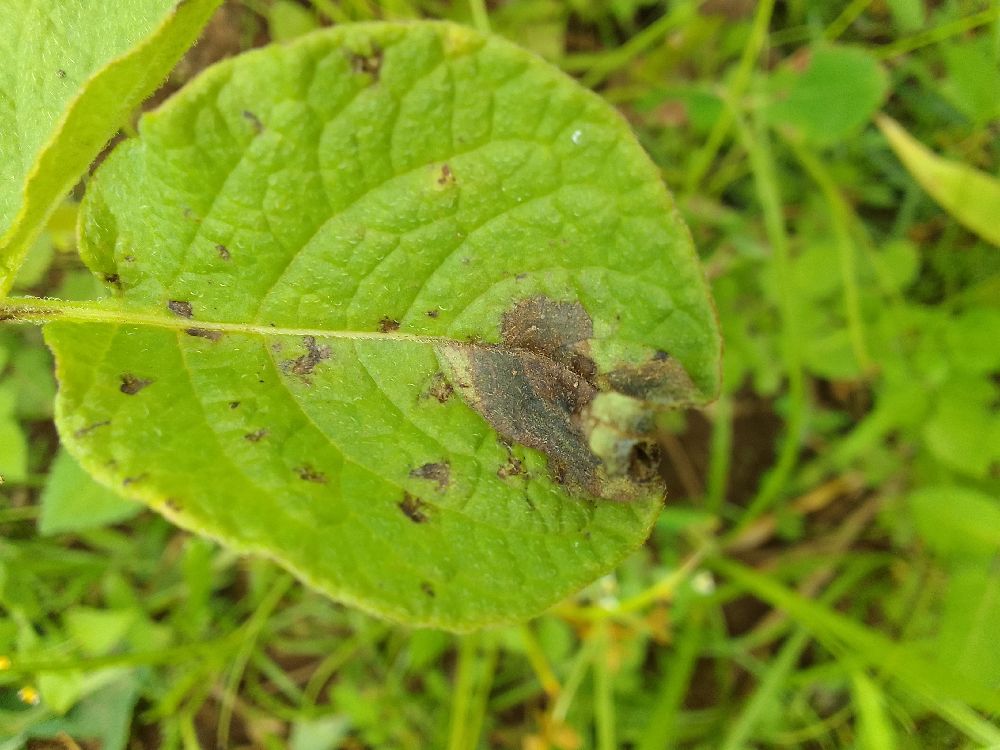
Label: Late blight